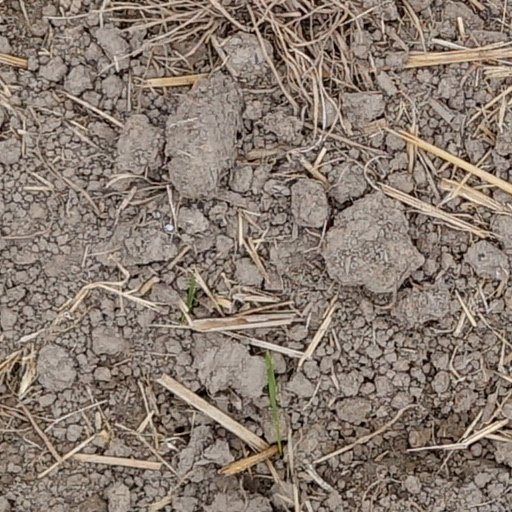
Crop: wheat